Herbert Railton

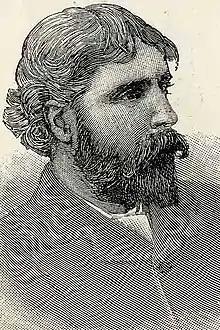
Herbert Railton

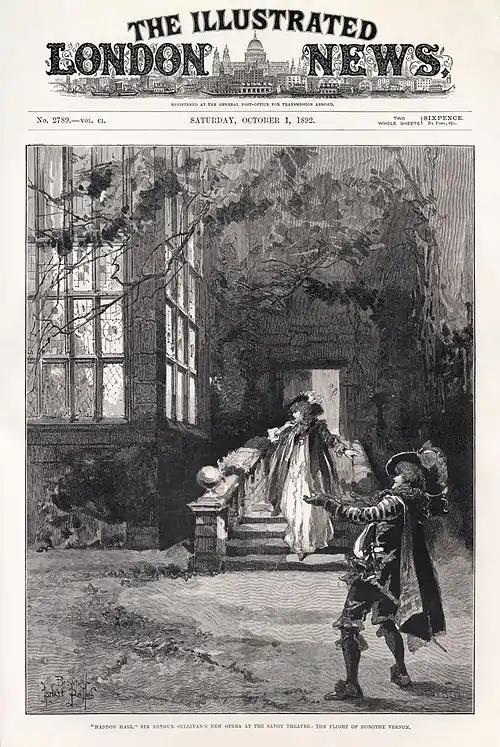

Herbert Railton (21 November 1857 – 15 March 1910), was an English artist and leading black and white illustrator of books and magazines.